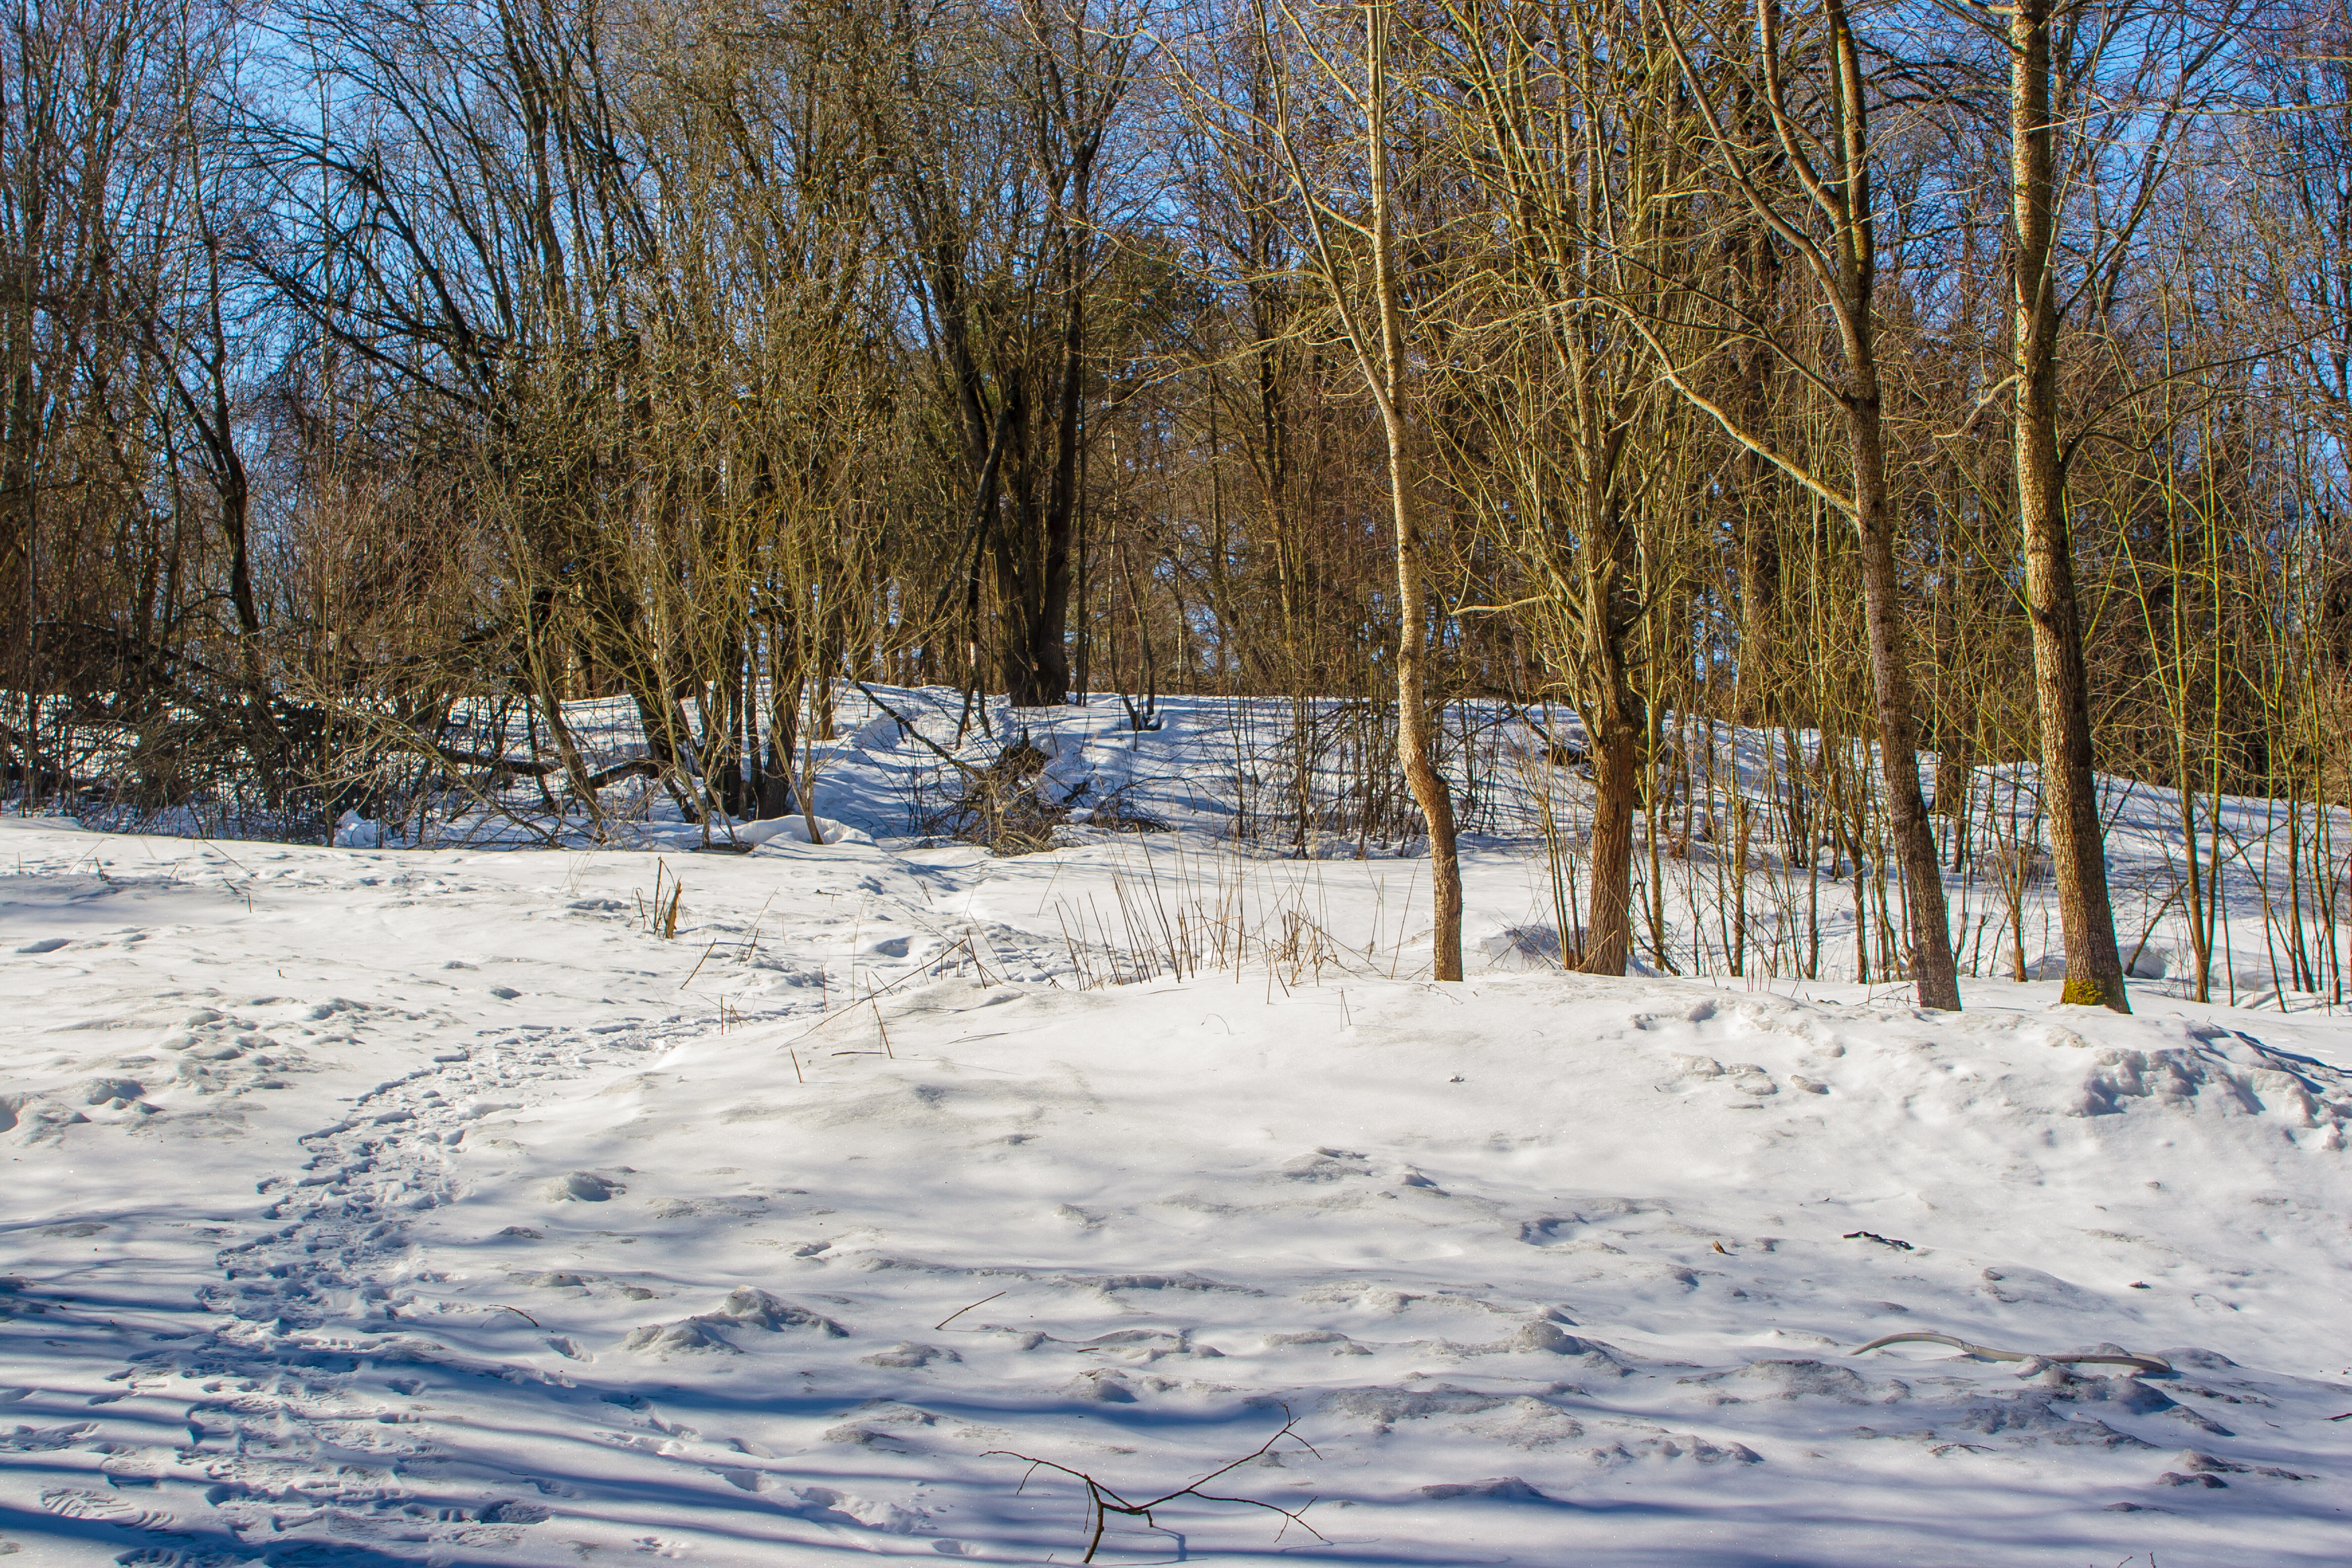
images, snow, plant, sky, natural landscape, branch, wood, twig, tree, trunk, woody plant, grass, landscape, forest, freezing, road, frost, woodland, winter, wildlife, grove, temperate broadleaf and mixed forest, Northern hardwood forest, wetland, tropical and subtropical coniferous forests, bog, spruce fir forest, birch family, plant stem, old growth forest, tundra